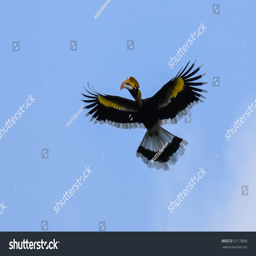
the beautiful big bird flying on big tree .